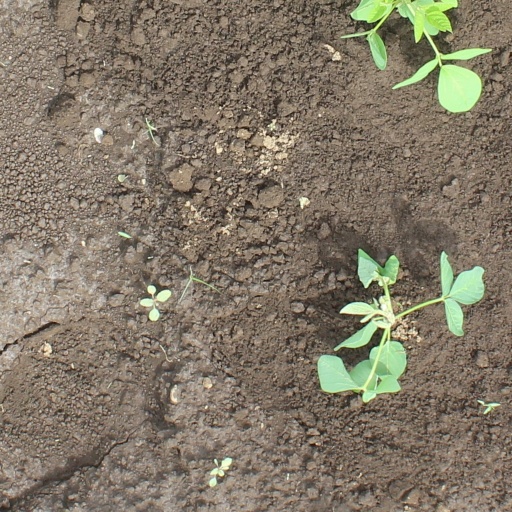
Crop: soybean